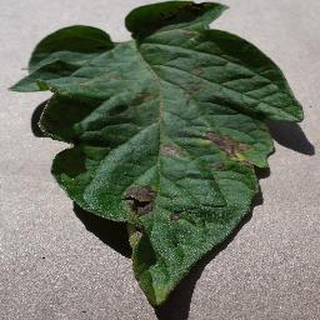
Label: tomato_early_blight